Batman OnStar commercials

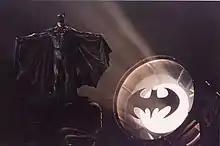
Bruce Thomas portraying Batman in an "OnStar" commercial, c. 2001

The actor portraying Batman in the OnStar spots is Bruce Thomas, Curtis Armstrong portrays the Joker in one of the ads, Vicki Vale is played by Brooke Burns, and the Riddler is played by Brian Stepanek in one of the ads. Michael Gough, who portrays Bruce Wayne's butler, Alfred Pennyworth, in the "Batman" films directed by Tim Burton and Joel Schumacher, reprises his role in the OnStar ads. The voice of OnStar Representative, Karen Boyd, is that of Joanna Rubiner.